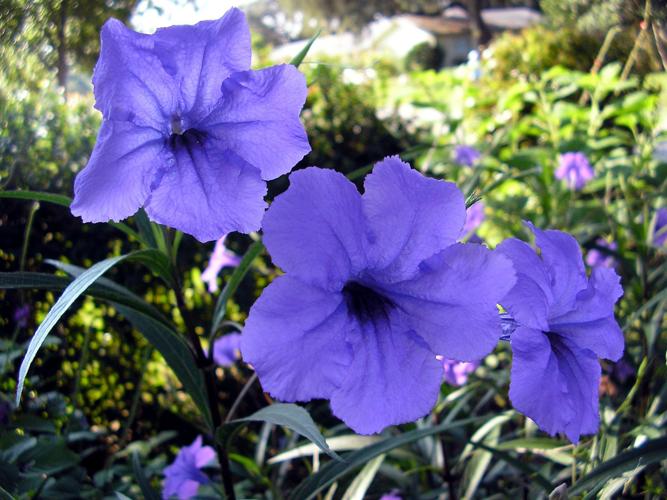
Label: mexican petunia